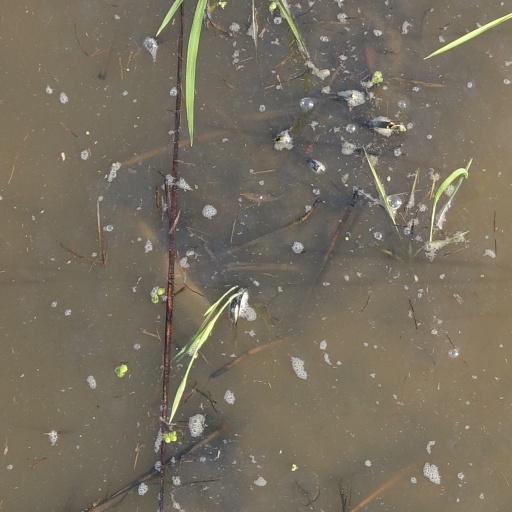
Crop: rice